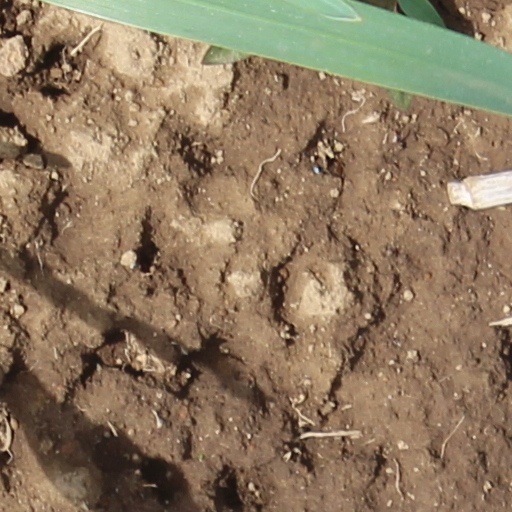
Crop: wheat